Timeline of US intervention in the Syrian civil war

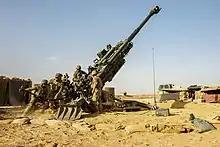
Louisiana National Guard 2nd Battalion, 156th Infantry Regiment, and 2nd Platoon, 1st Battalion, 141st Field Artillery Regiment train with an M777 howitzer at Mission Support Site Conoco, an outpost near the Conoco gas fields in Syria, 14 June 2021

On 26 October 2019, U.S. Joint Special Operations Command's (JSOC) 1st SFOD-D (Delta Force) conducted a high-profile raid into Idlib Governorate near the border with Turkey that resulted in the death of ISIL leader Abu Bakr al-Baghdadi.